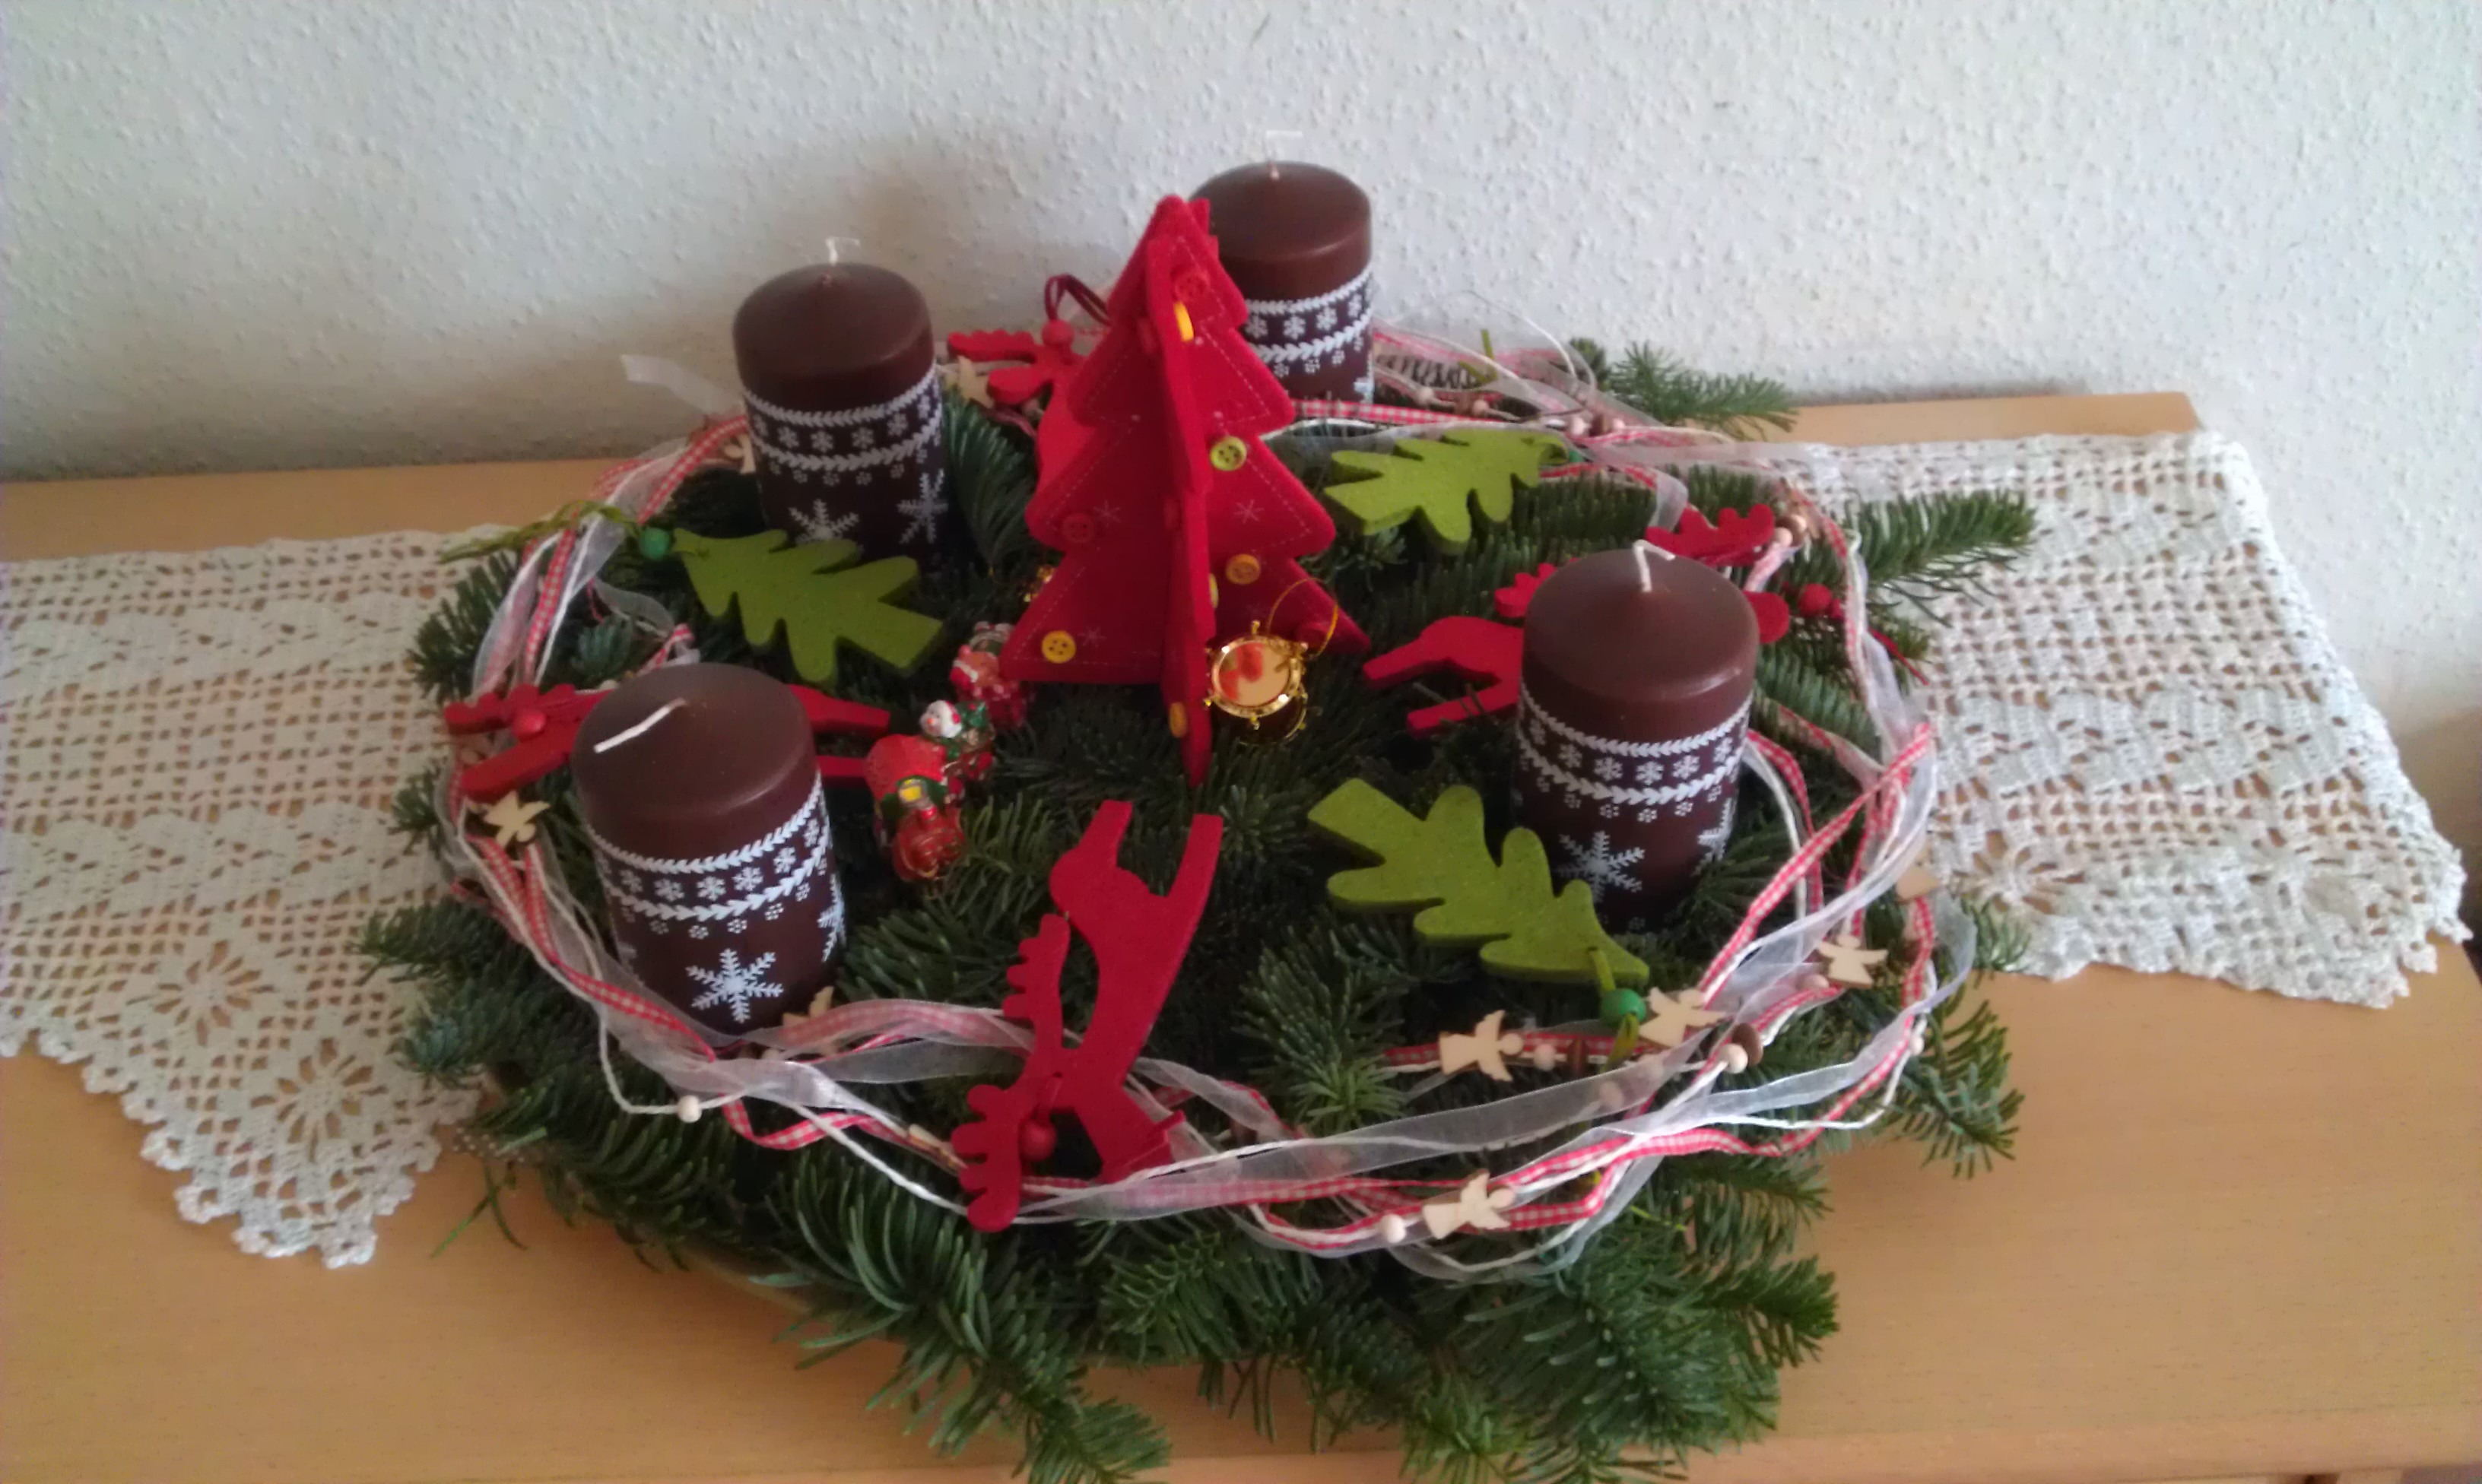
flower, red, arrangement, christmas decoration, festival, candles, tradition, advent wreath, floristry, floral design, flower arranging